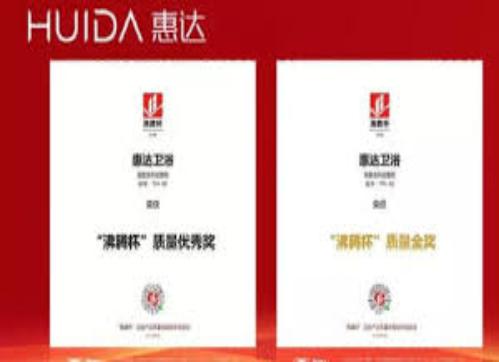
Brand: huida
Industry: Necessities